2022 Russian mobilization

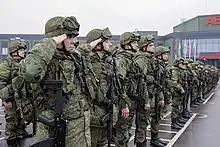
Mobilized Russian troops at a training facility on 1 October 2022

Russians critical of the mobilizations have used social media and other electronic means to enquire en masse Russia's top officials and deputies, who supported the war and mobilization, whether they themselves or their sons would go to the front. There have been a few officials who intended to do so, but most either refused to answer or gave excuses, such as Alexey Mishustin (premier Mikhail Mishustin's son), ignored the citizens' questions (Moscow city council deputy Andrey Zyuganov, the grandson of Gennady Zyuganov) or blocked the person asking (Dmitry Rogozin).